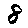
Label: 8